Coldwater River (Mississippi)

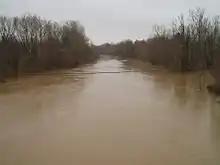
The Coldwater River in Marks

The Coldwater River is a river which flows for through northwestern Mississippi in the United States. It is a tributary of the Tallahatchie River, and part of the watershed of the Mississippi River, via the Yazoo River.